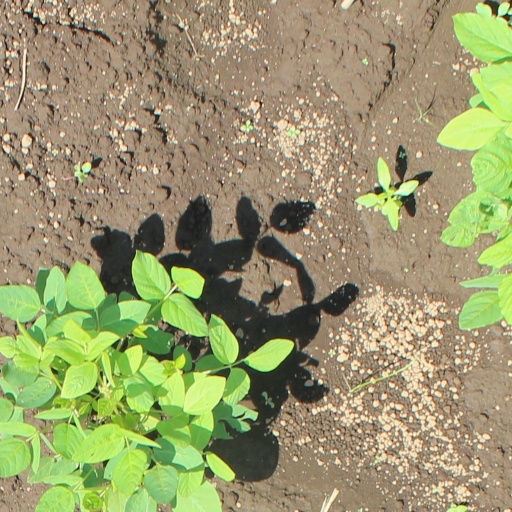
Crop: soybean